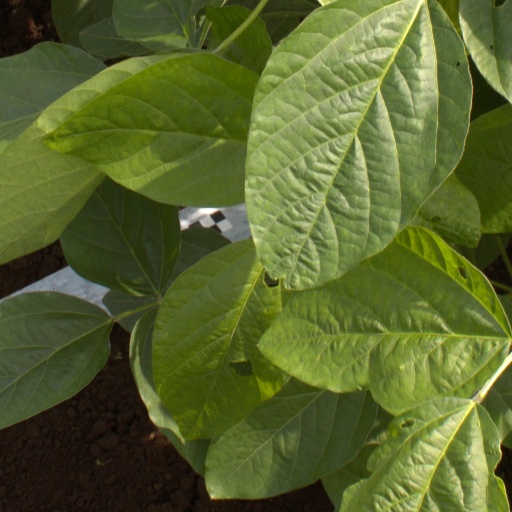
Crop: soybean